Al Dubiyah (Riyadh)

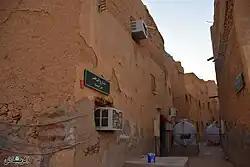

Al-Dubiyah, pronounced as ad-Dubiyah, is a subject of Baladiyah al-Batha and one of the oldest neighborhoods of Riyadh, Saudi Arabia, located between Mikal and as-Salam. The area is known for its traditional mud-brick houses and derelict earth structured buildings.